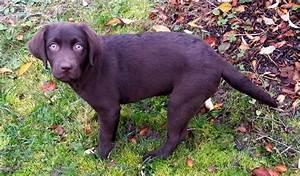
dog